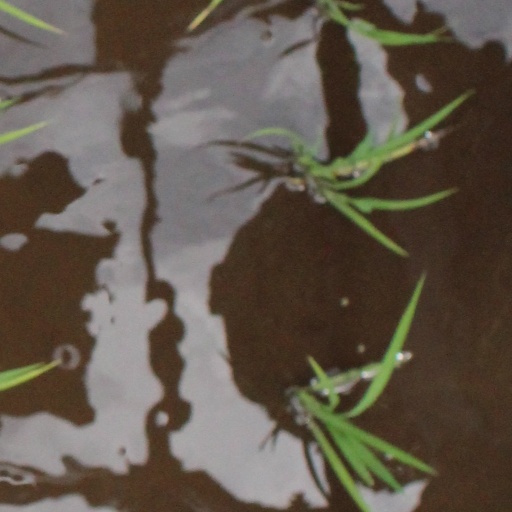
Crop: rice